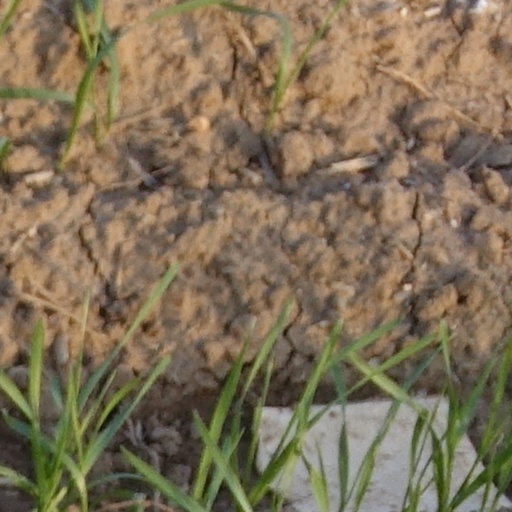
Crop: wheat